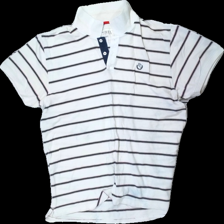
View: front
Type: Shirt
Category: Men
Brand: Etirel
Colors: White, Blue, Red
Material: 100% cotton
Pattern: Striped
Cut: Regular, Cropped
Size: XXL
Season: All
Stains: Major
Damage: stained collar
Damage location: top center
Damage 2: stained
Damage 2 location: bottom center
Price range: <50
Recommended usage: Export
Comment: washed out